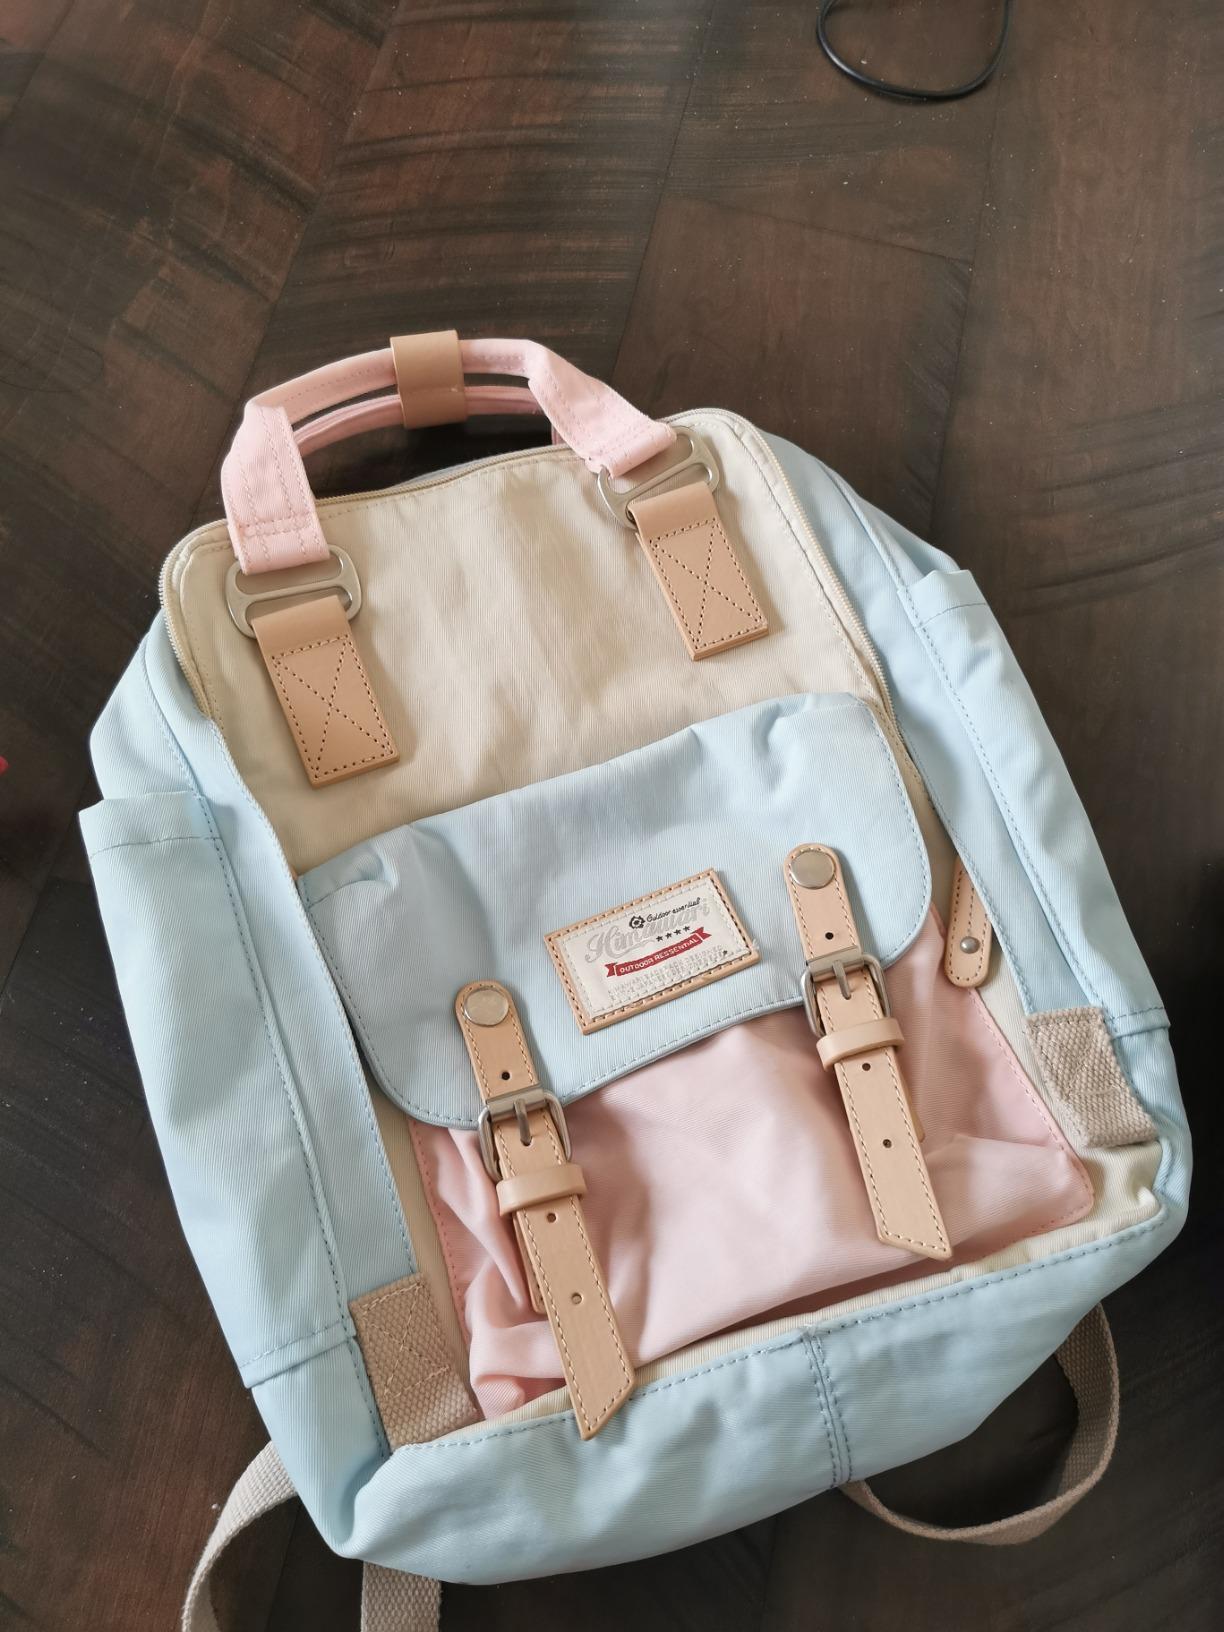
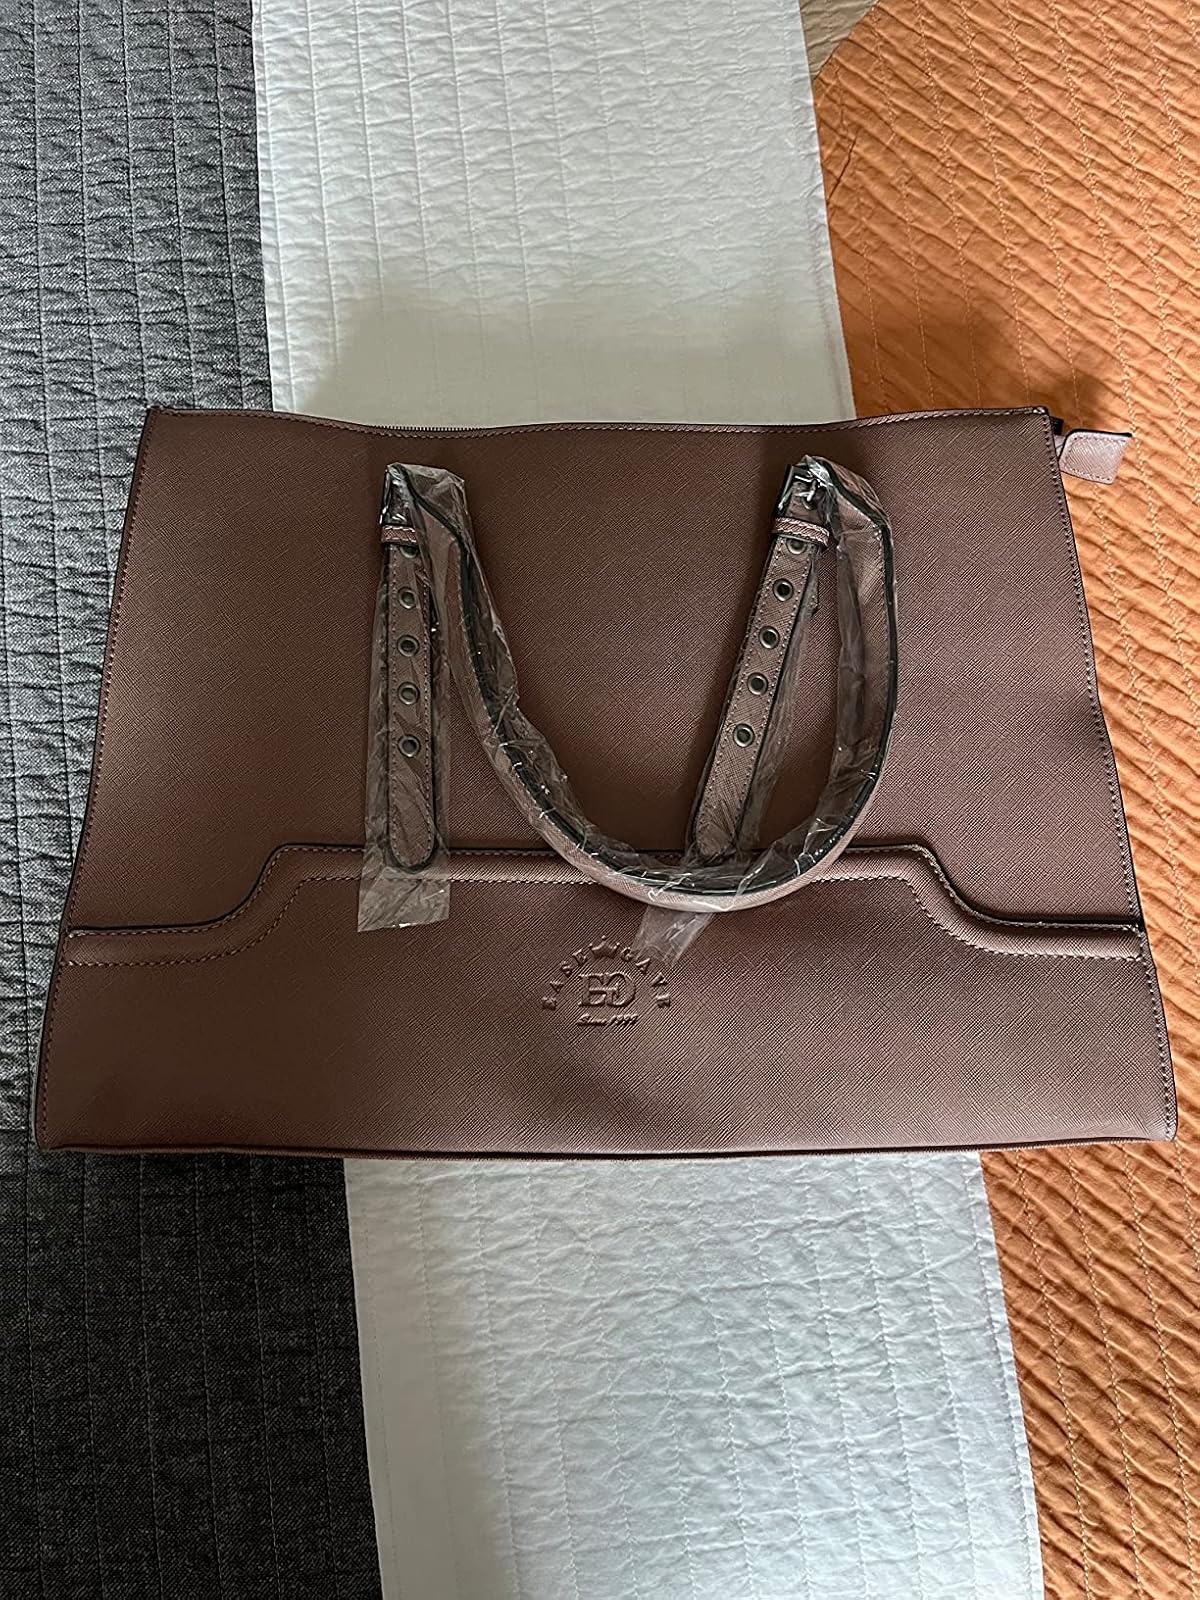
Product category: bag
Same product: no